Scott Asheton

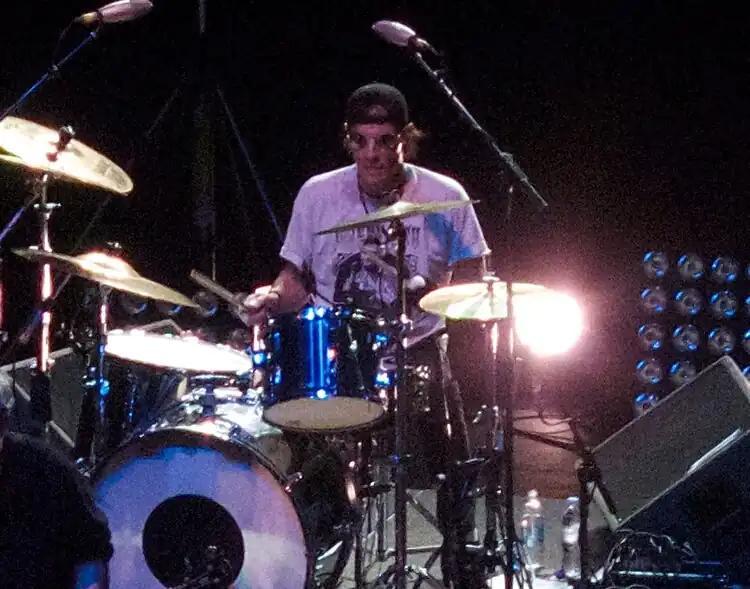
Asheton performing in 2010

Scott Randolph Asheton (August 16, 1949 – March 15, 2014) was an American musician, best known as the drummer for the rock band the Stooges.